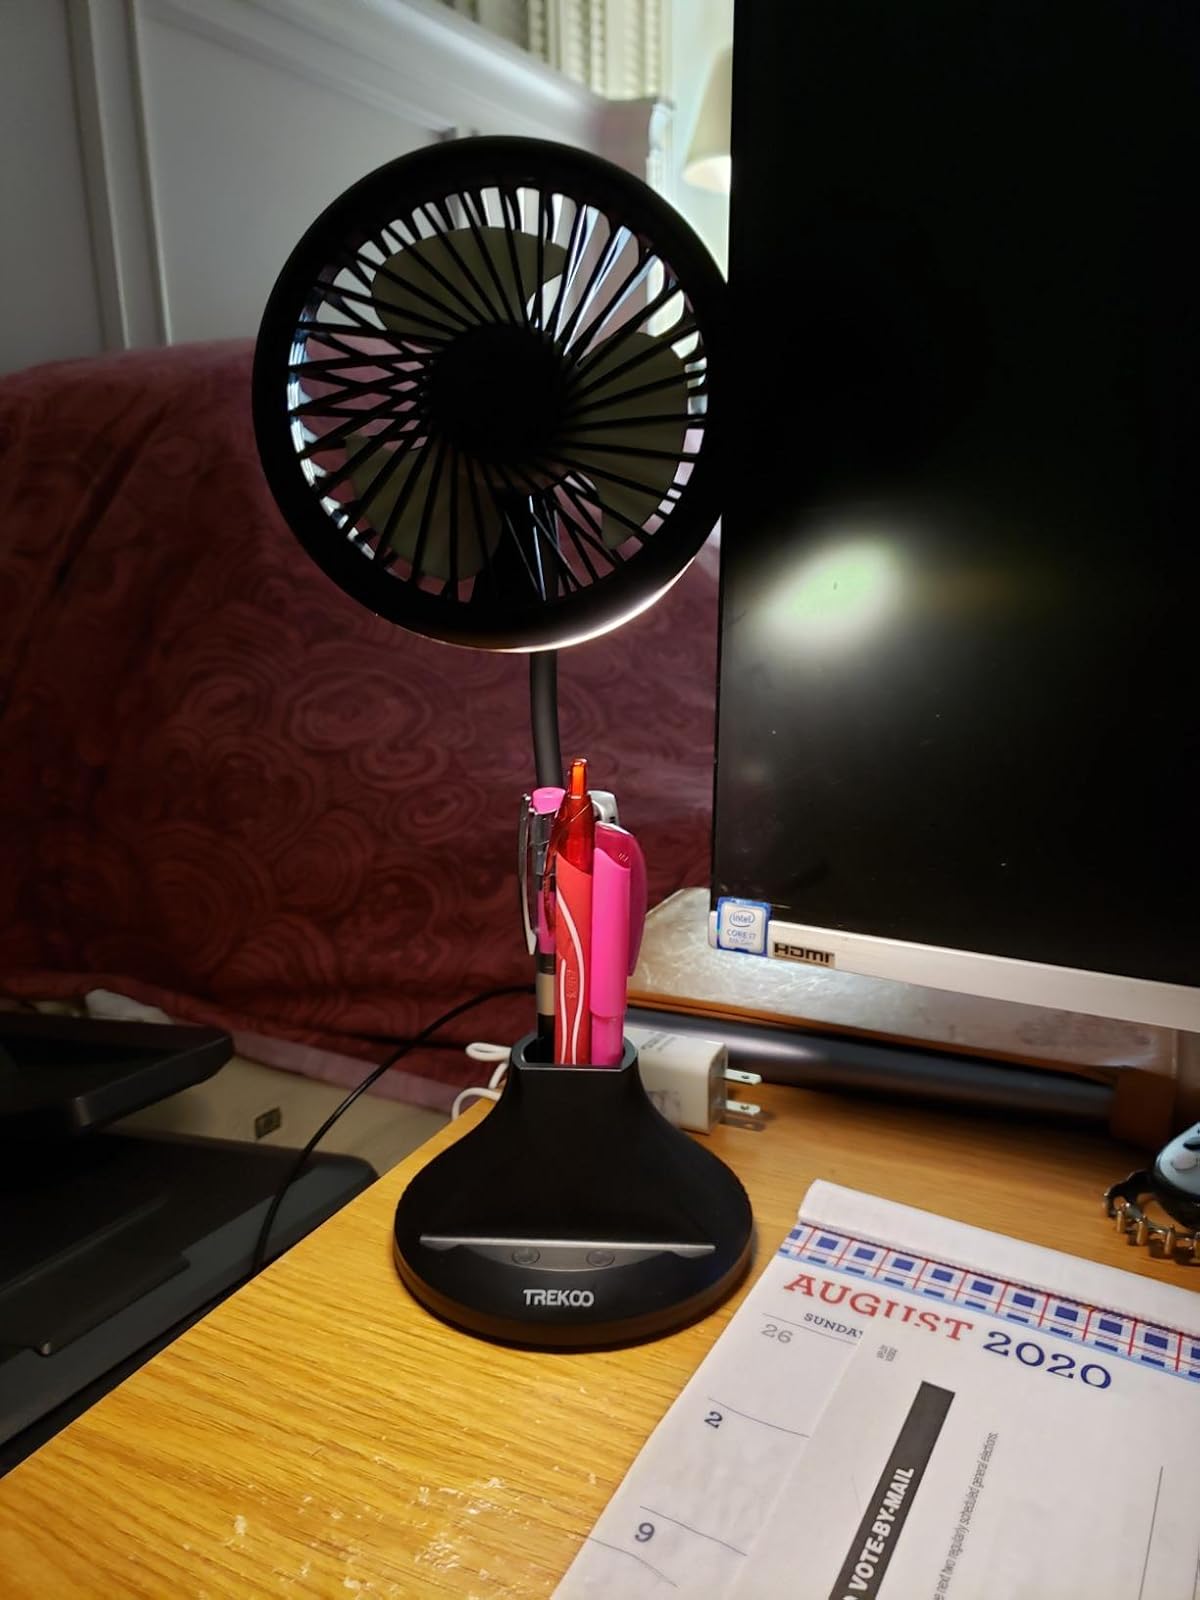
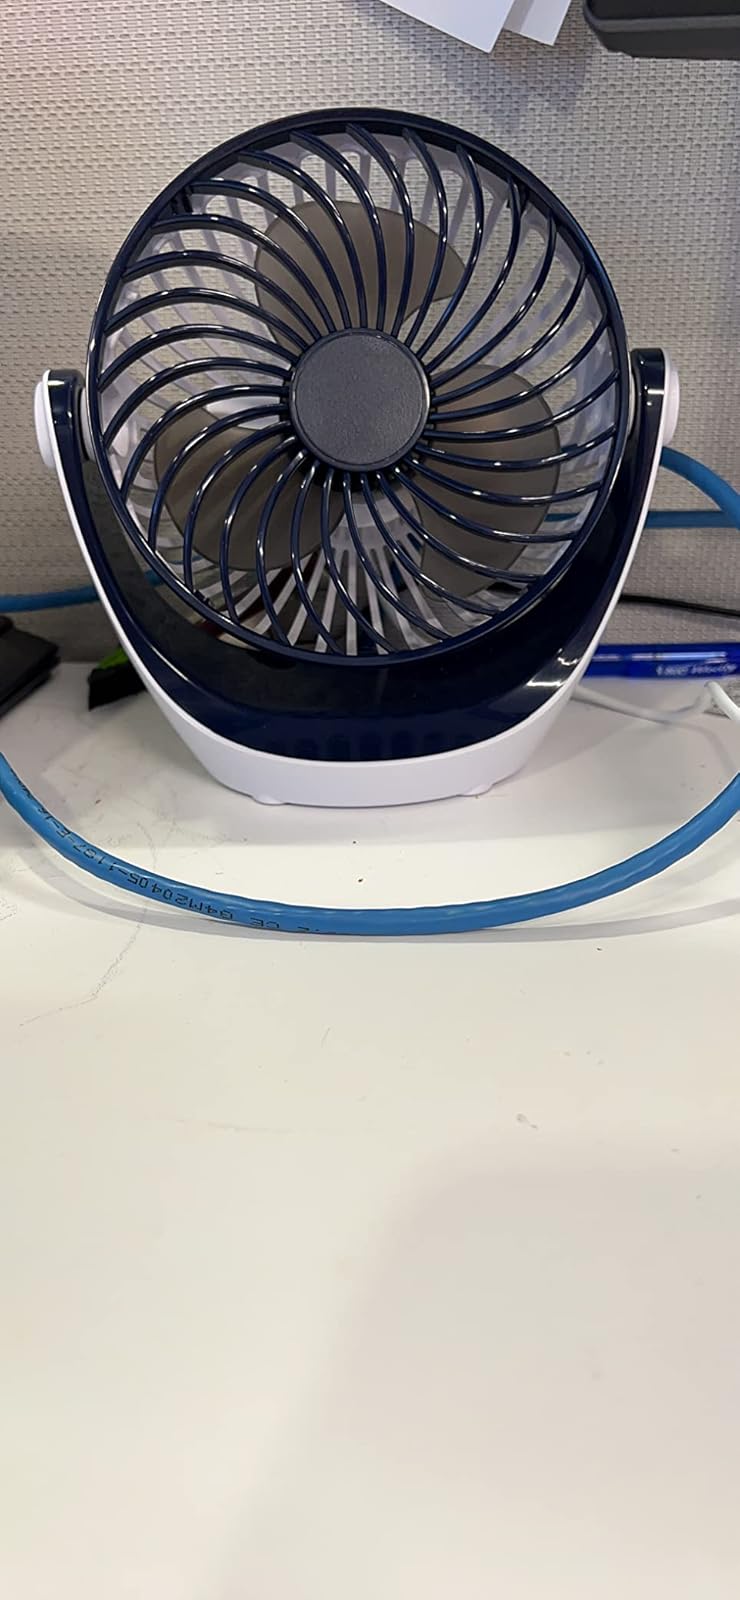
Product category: fan
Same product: no